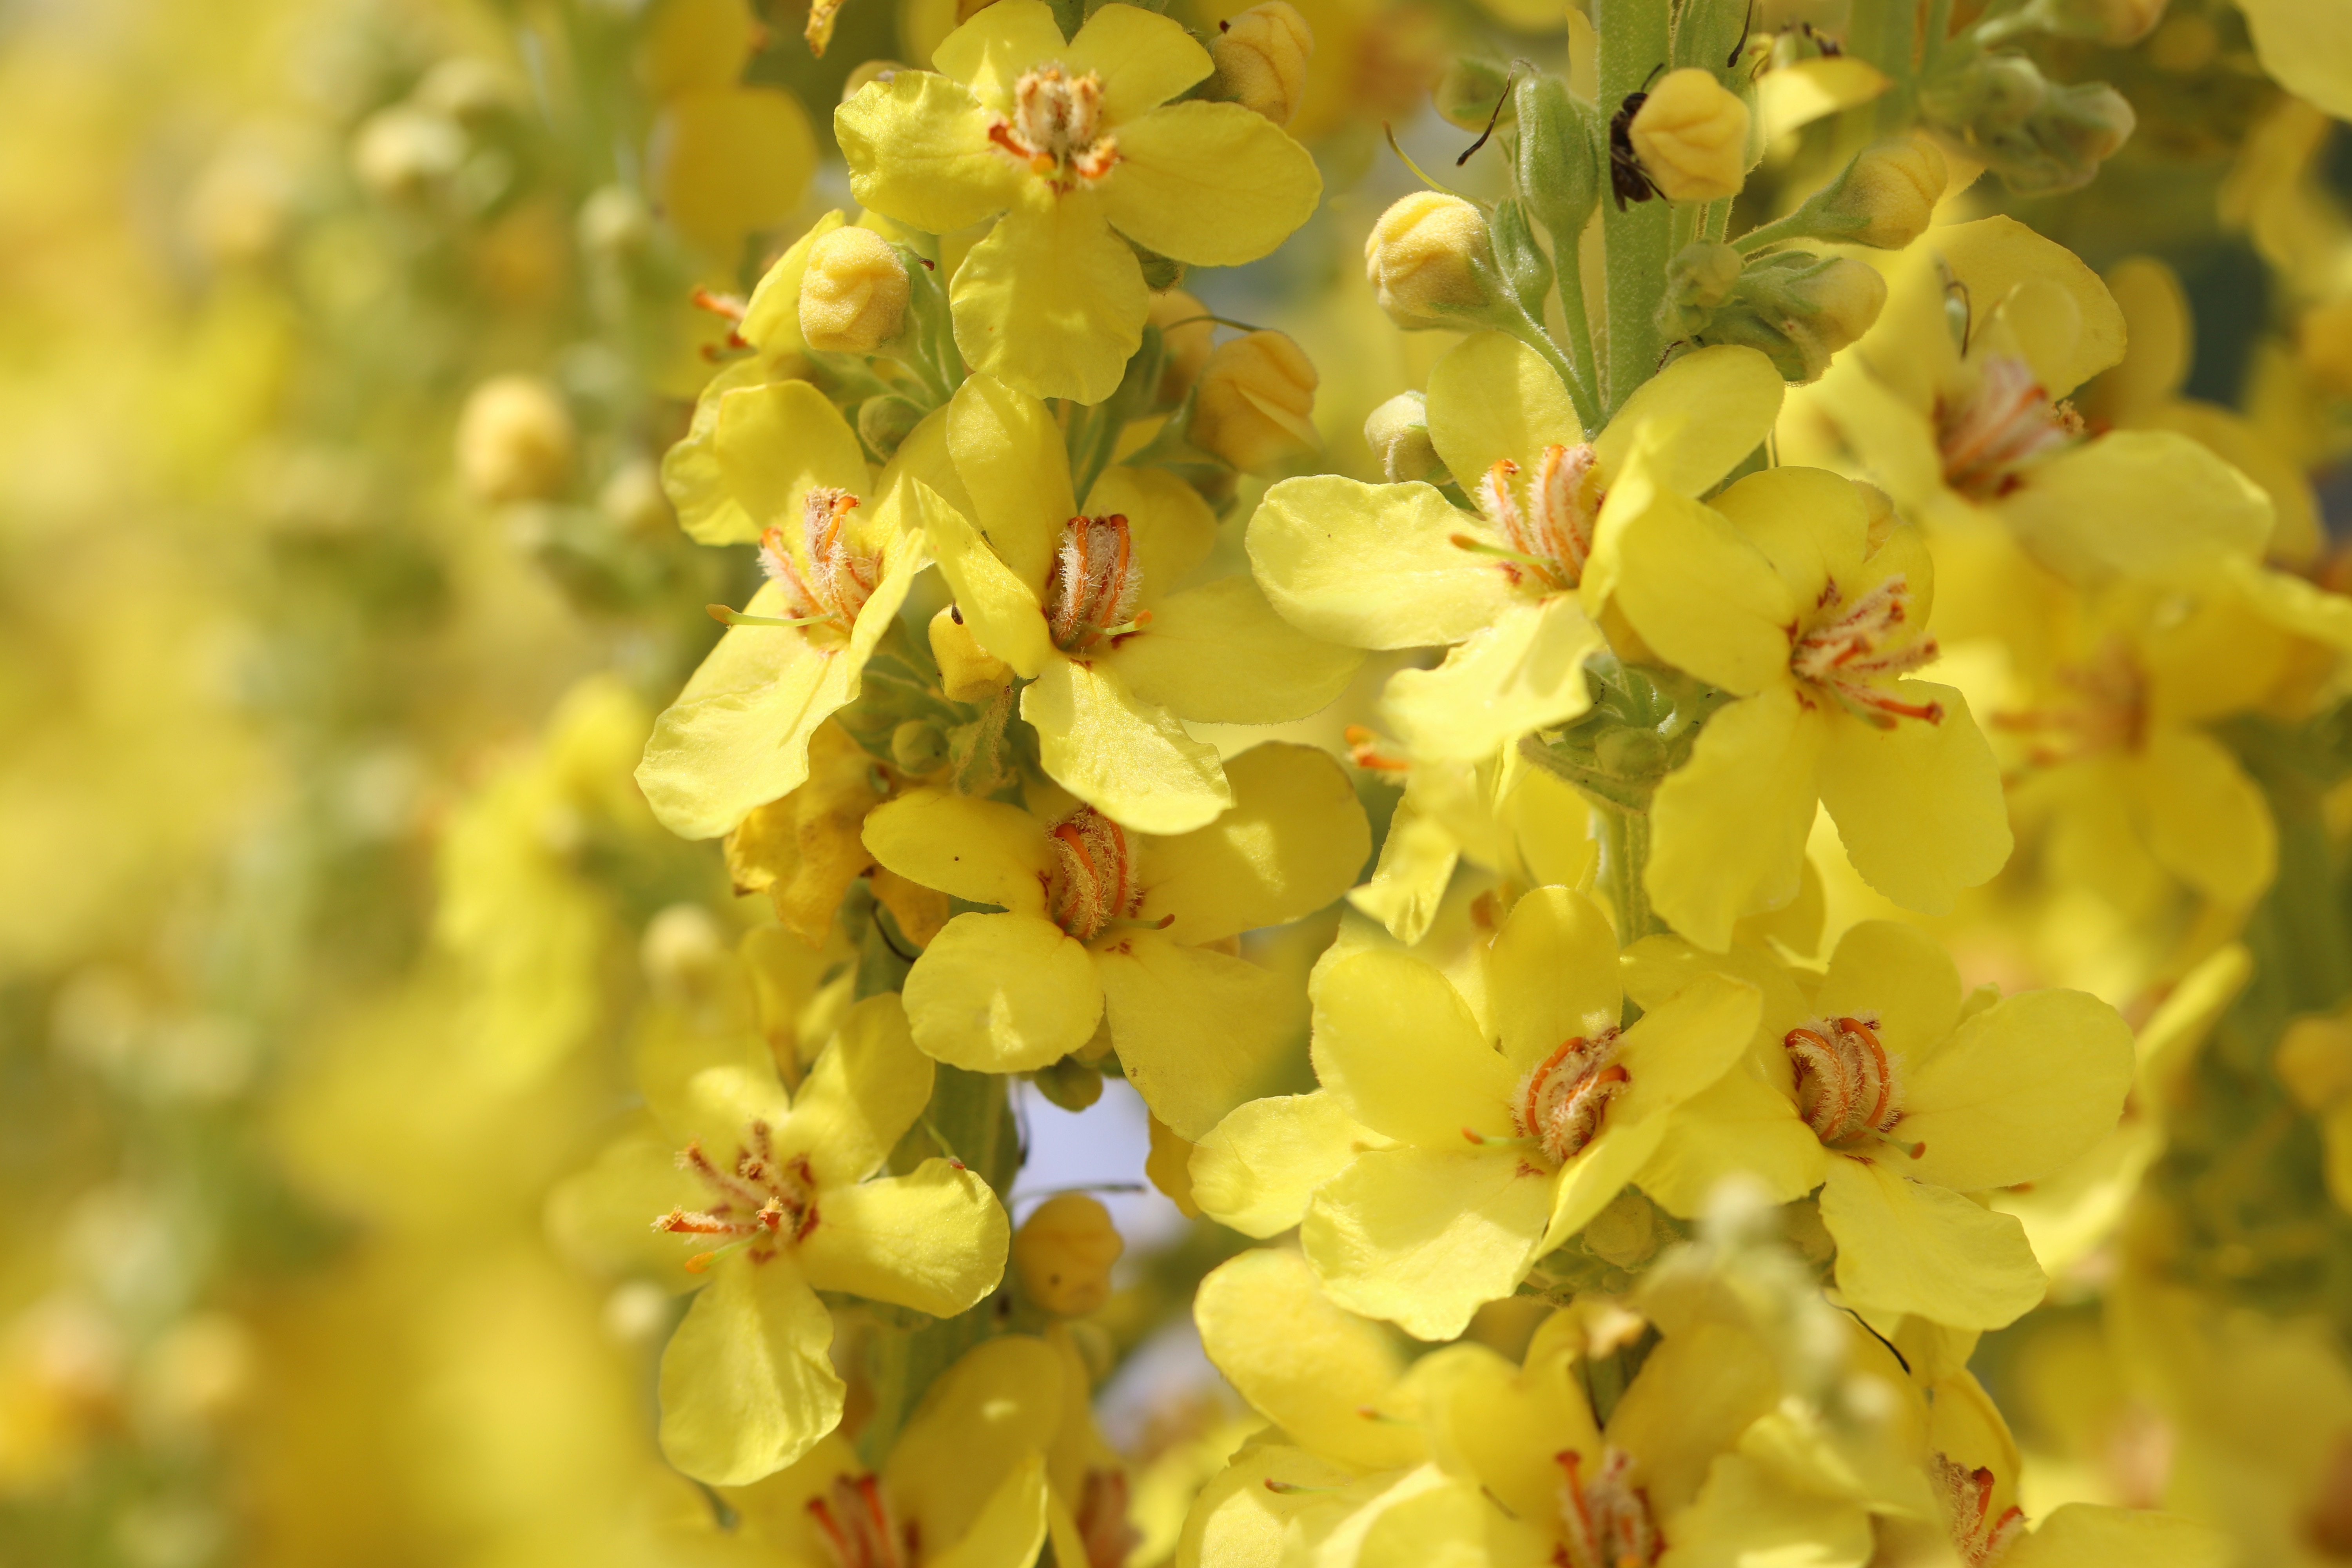
natural, plant, flower, terrestrial plant, petal, flowering plant, herbaceous plant, annual plant, subshrub, wildflower, broomrape, mahonia, acerola family, Polystachya